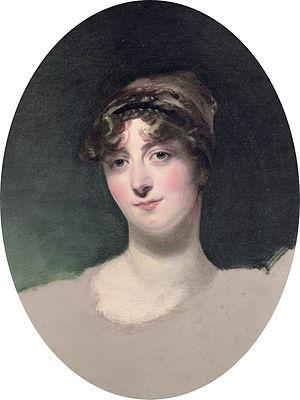
John Thomas Townshend, 2ᵉ vicomte Sydney de St Leonards était un pair britannique et membre du Parlement.